Dharmathin Thalaivan

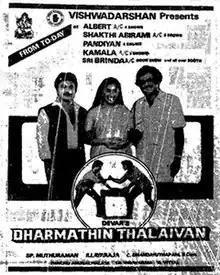
Poster

Dharmathin Thalaivan is a 1988 Indian Tamil-language action-drama film directed by S. P. Muthuraman and produced by Dhandayuthapani Films, in their final venture. The film stars Rajinikanth in dual roles, along with Prabhu, Suhasini, Khushbu, Nassar and Captain Raju in other roles. It is a remake of the 1978 Hindi film "Kasme Vaade". The film marked the debut of Khushbu in Tamil cinema. It was released on 24 September 1988, and composer Ilaiyaraaja won the Cinema Express Award for Best Music Director.